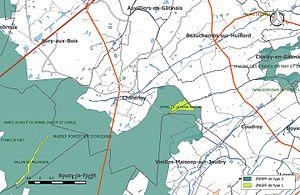
Carte des Zones naturelles d'intérêt écologique faunistique et Floristique (ZNIEFF) de la commune de fr:Châtenoy (Loiret).
Châtenoy est une commune française, située dans le département du Loiret en région Centre-Val de Loire.